Muni River

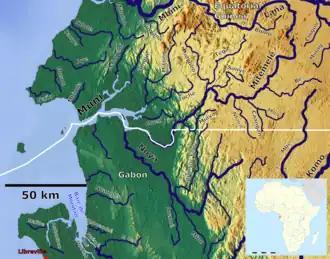
Muni estuary

The Muni (French: "Rivière Muni", Spanish: "Río Muni") is an estuary of several rivers of Equatorial Guinea and Gabon. Part of its length forms part of the border with Gabon. It is from this estuary that the former name for this part of Equatorial Guinea, Río Muni was taken.